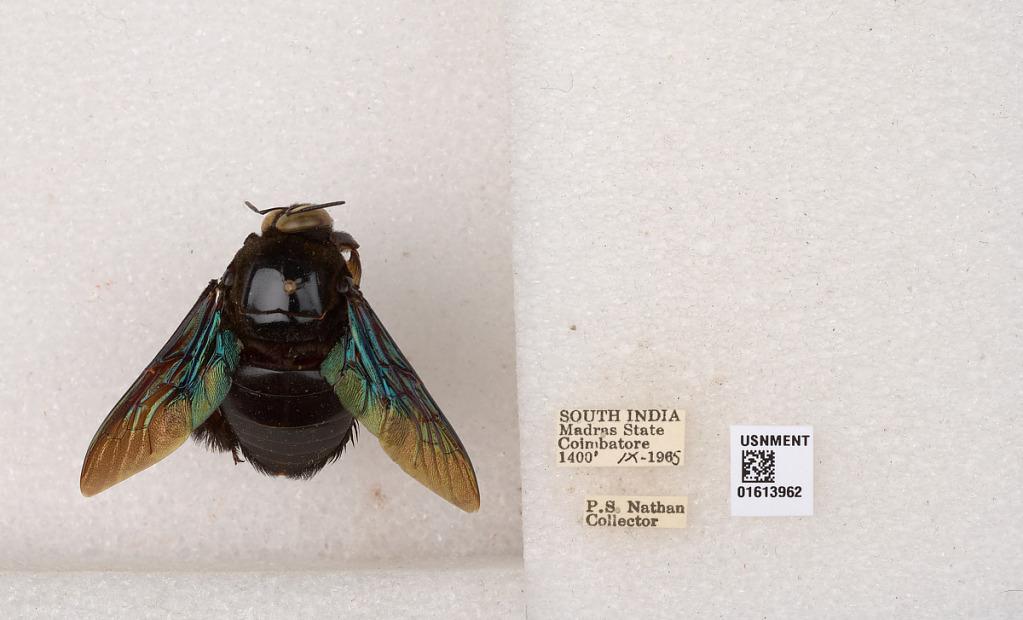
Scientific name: Xylocopa (Mesotrichia) tenuiscapa Westwood
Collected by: P. Nathan
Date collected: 1965-9-10
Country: India
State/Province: Tamil Nadu
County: Coimbatore
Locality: Coimbatore